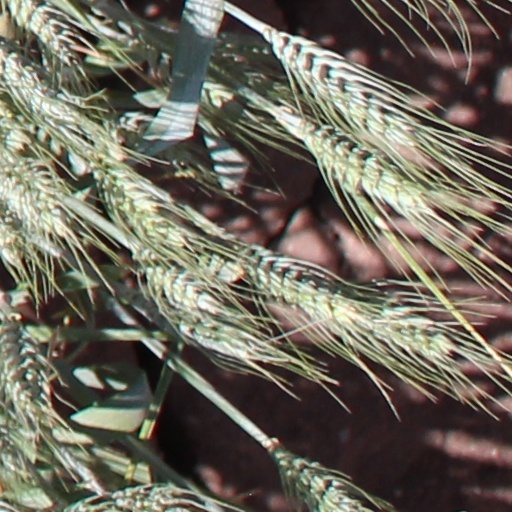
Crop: wheat